Arthur Golding

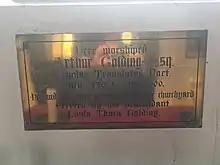
Memorial to Arthur Golding in St Andrew's Church, Belchamp St Paul

Golding is remembered chiefly for his translation of Ovid's "Metamorphoses". The first edition appeared in 1567 and was the first to be translated directly from Latin into English. However, Golding may not have been the first, and certainly not the only early Elizabethan author to attempt a translation of this great work. In his "Pleasant Fable of Hermaphroditus and Salmacis" (1565), Thomas Peend says that he had already started on his own version when he heard that another gentleman -- Golding -- was engaged on the same task, and so he gave up. A revised edition appeared in 1575 and there were further editions in 1587, 1603 and 1612. Many other translations followed, including George Sandys's (1621) and Samuel Garth's (1717). Golding's translation, however, was read by Shakespeare and Spenser and "conveys a spirited Ovid with all his range of emotion and diversity of plot". Golding represents the stories he translates in a vivid way, "delivering every twist and turn in as whole-hearted a manner as possible". His translations are clear, faithful and fluent, as seen in this excerpt where Ovid compares blood gushing from Pyramus' wound to water bursting from a pipe: